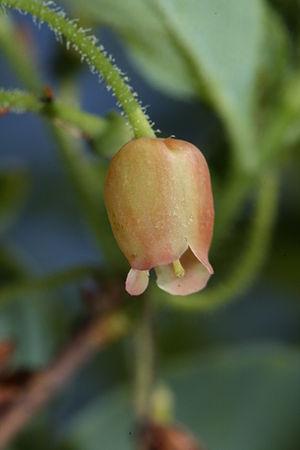
Fleur de Menziesia ferruginea, une ericacée.